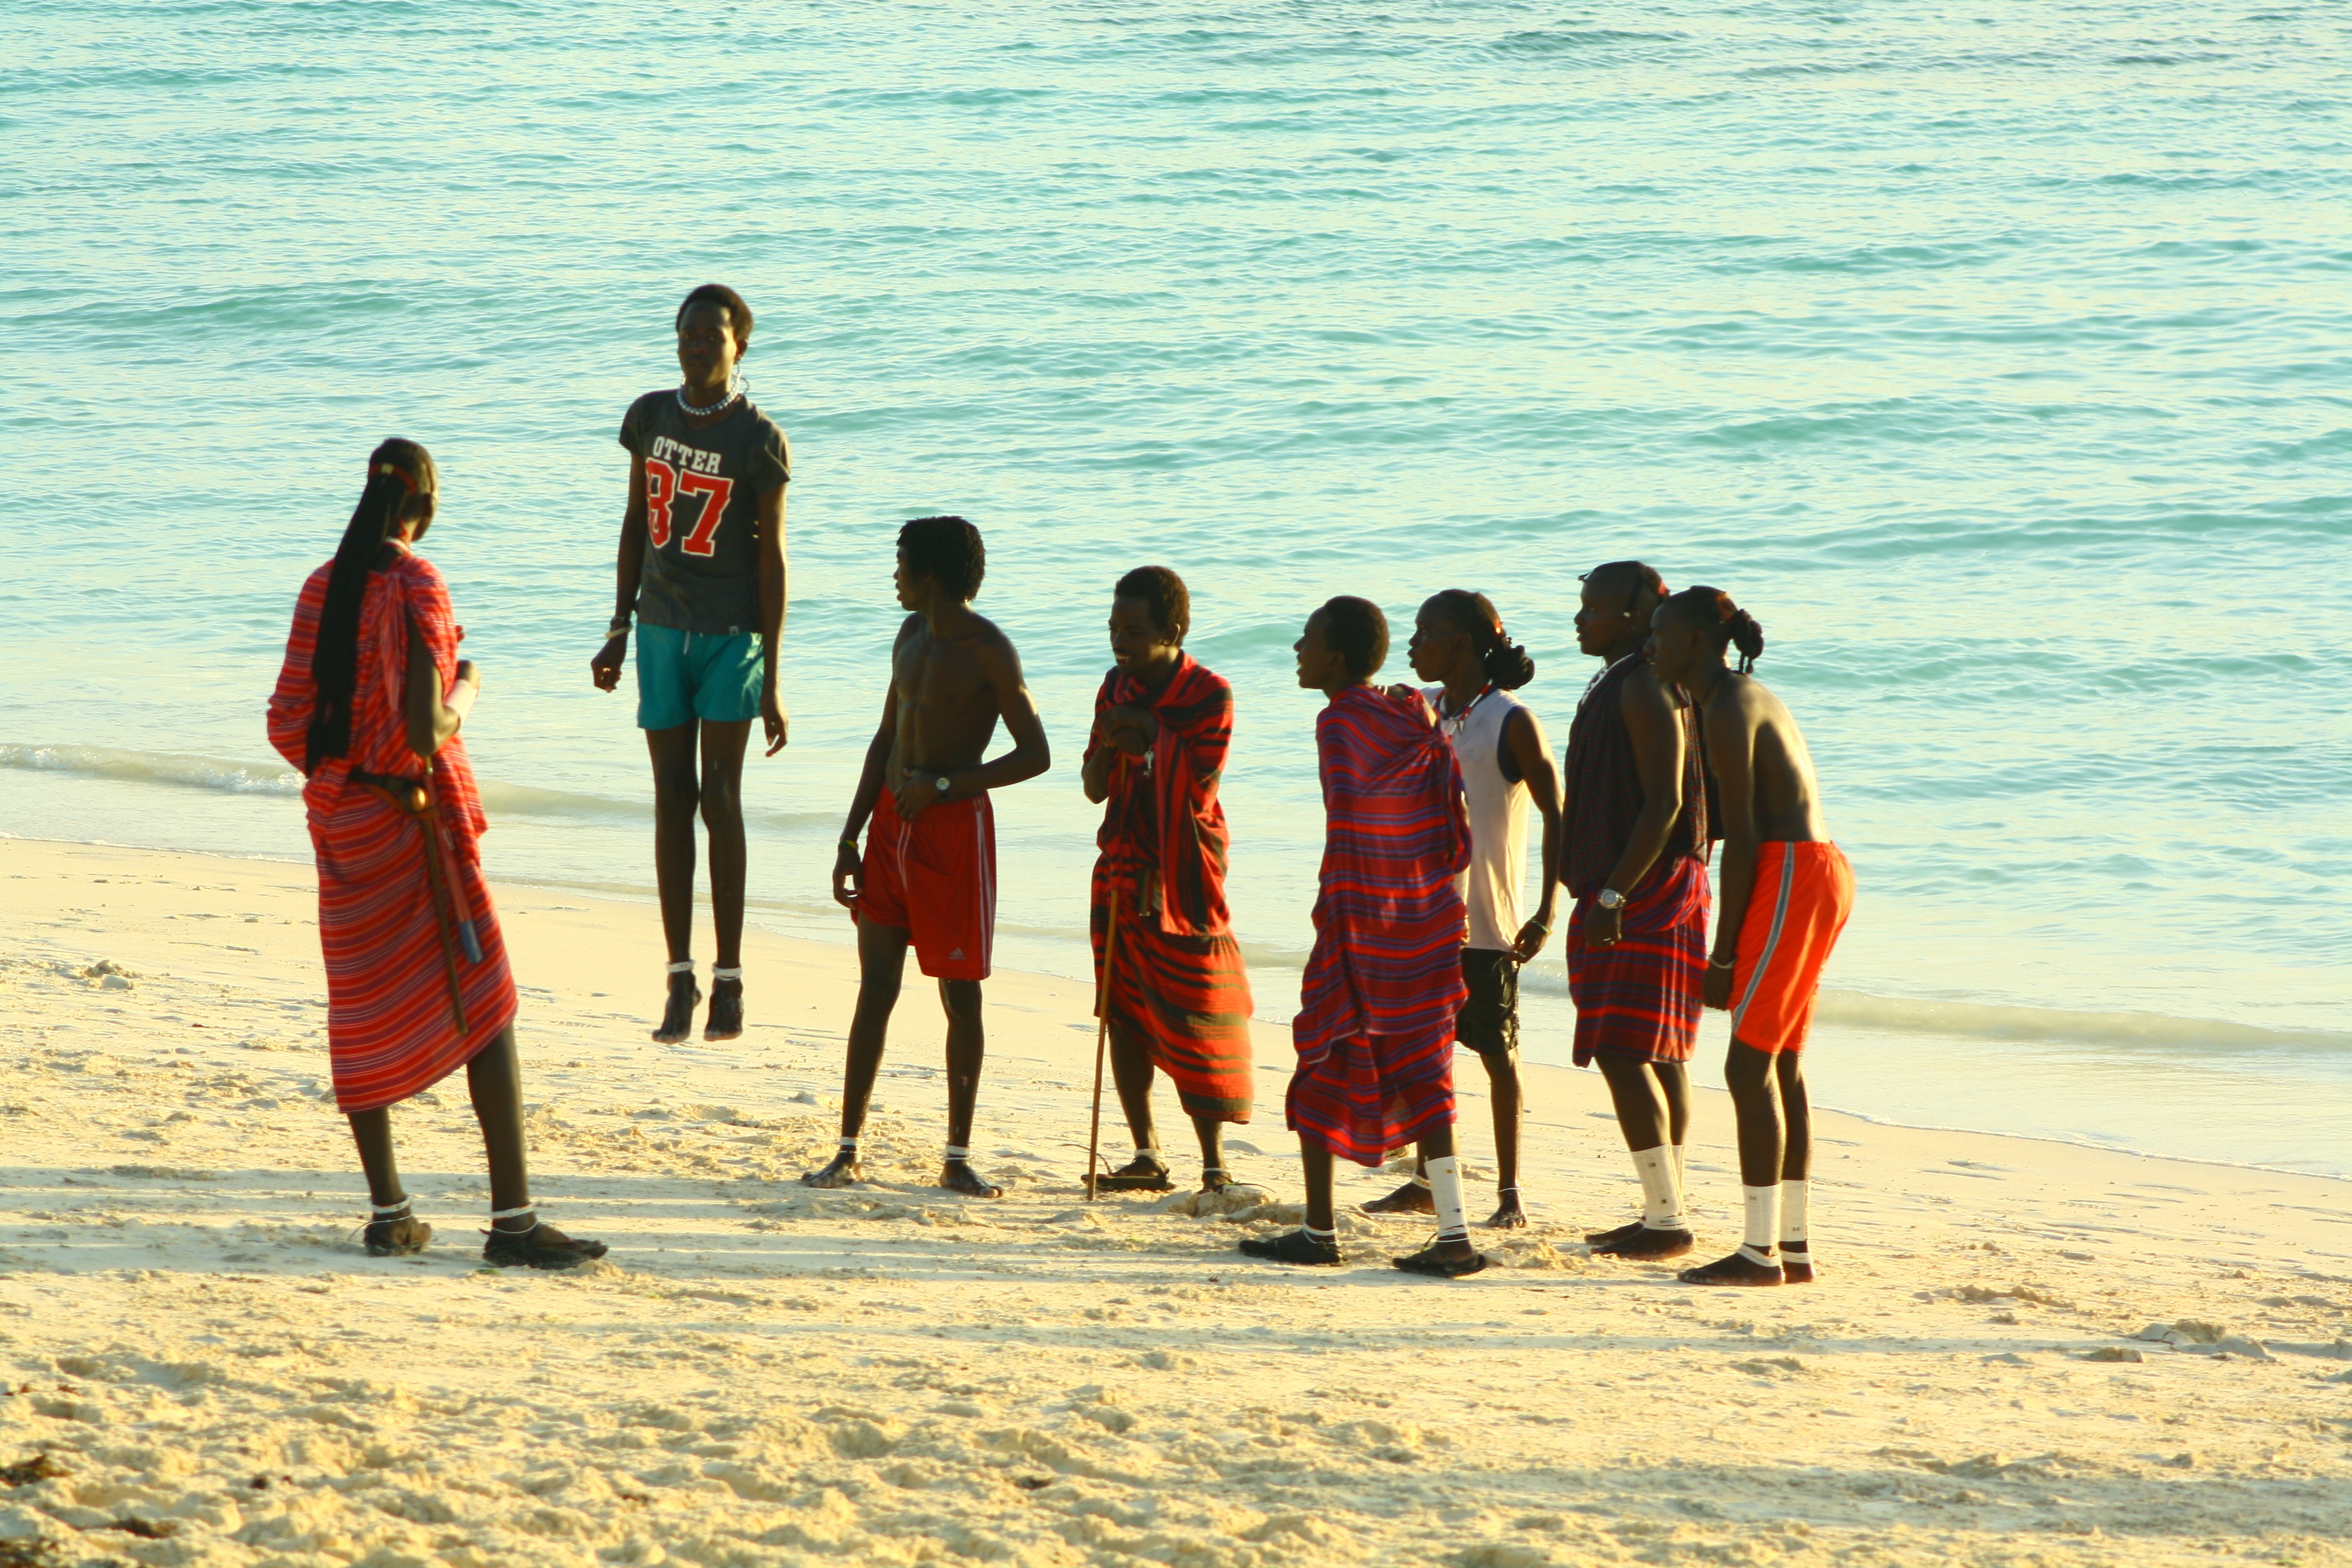
beach, sea, coast, sand, ocean, people, jump, vacation, training, family, zanzibar, masai, young people, group of people, having fun